Tori Amos

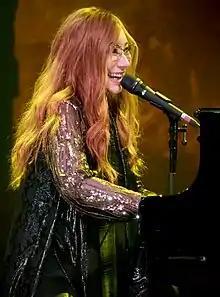
Amos performing in 2017

Tori Amos (born Myra Ellen Amos; August 22, 1963) is an American singer-songwriter and pianist. She is a classically trained musician with a mezzo-soprano vocal range. Having already begun composing instrumental pieces on piano, Amos won a full scholarship to the Peabody Institute at Johns Hopkins University at the age of five, the youngest person ever to have been admitted. She had to leave at the age of eleven when her scholarship was discontinued for what "Rolling Stone" described as "musical insubordination". Amos was the lead singer of the short-lived 1980s pop-rock group Y Kant Tori Read before achieving her breakthrough as a solo artist in the early 1990s. Her songs focus on a broad range of topics, including sexuality, feminism, politics, and religion.